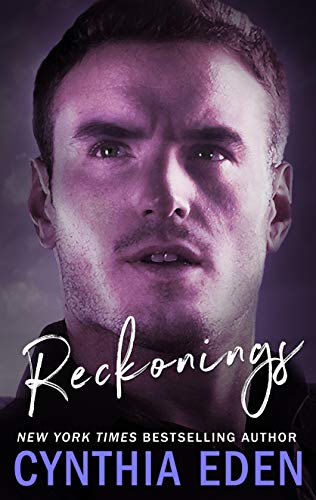
Reckonings (The Battling McGuire Boys Book 4)
Category: Buy a Kindle
About the Author Have you signed up for Cynthia's newsletter? When you sign up, you: Always know when Cynthia has a new book release Always know when Cynthia has a new book release Get first looks at her book excerpts and teases Get first looks at her book excerpts and teases Learn about exclusive contests, giveaways, and free reads Learn about exclusive contests, giveaways, and free reads Ready to sign up? Just copy and paste this link in your browser: cynthiaeden.com/newsletter Are you following Cynthia? Be sure to click the "Follow" button at the top of this Amazon page. You can also find Cynthia at: Website: cynthiaeden.com Website: cynthiaeden.com Instagram: instagram.com/cynthiaedenauthor Instagram: instagram.com/cynthiaedenauthor Facebook: facebook.com/cynthiaedenfanpage Facebook: facebook.com/cynthiaedenfanpage Twitter: twitter.com/cynthiaeden Twitter: twitter.com/cynthiaeden Excerpt. Everyone loved a good wedding. Or at least, people were supposed to love a wedding. And the wedding that she'd just watched had certainly been incredible. The bride, Ava McGuire, had been glowing as she took the hand of her husband, Mark Montgomery. The guests had erupted into cheers when the couple was pronounced man and wife. Shouts and whistles had filled the air when the two kissed.Yes, everyone was supposed to love a wedding.But Jamie Myers had spent the past hour wishing she could slip away from the crowd. Wishing she could pretty much be anywhere else. Sure, she liked both Ava and Mark. They were great people. It was just…the crowd. All the noise. The voices. The people. And seeing what I'll never have. The big family. The ease, the comfort that came from that connection. It was too much. Because Jamie stared at all of them, and she remembered what she'd lost."Time to throw the bouquet!"Jamie flinched. Scarlett McGuire had shouted the announcement as she strode past Jamie, and now she was flashing a rather wicked grin her way, as if she realized Jamie would rather walk through hell than make a grab for that bouquet. Of all the women at that wedding reception, Scarlett probably knew Jamie the best. So she knows this is when I'll run. Jamie tried to inch away, but a swarm of other women and a cloud of perfume surrounded her. She was pushed forward. Pushed up closer to the bride. No, no, no! She threw up her hands, trying to knock the bouquet away when it actually came right at her.Jamie thought she heard a sharp bark of male laughter, and she realized that she'd squeezed her eyes shut. Jamie cracked open one eye just in time to see the bouquet bounce off her hand and f ly toward one of the bridesmaids. The woman let out a shriek of joy and fist-pumped like a football player who'd just crossed into the end zone.Jamie felt a surge of relief. The crowd thinned. It was finally late enough for her to leave the party and head back to the safety of her little house and—"I've never seen anyone actually hit a bouquet away quite like that," a deep, dark male voice drawled. "Got to say, it was impressive. I bet you would make one hell of a volleyball player."Her gaze slid to the left, and she found trouble. Right there. The tall, broad-shouldered man with the thick, dark hair and the glinting green eyes… Oh, yes, he was definitely trouble.He was also one of the bride's brothers.Davis McGuire lifted one brow as he stared at her. His hair was a bit darker than Ava's, and while Ava was a beautiful woman… Davis was one dangerous-looking man. His face was hard angles—high cheekbones, a square jaw. In the time that she'd been in Texas, Jamie wasn't sure she'd ever seen the guy smile. He just oozed a brooding intensity. An intensity that frightened her. Because I've seen trouble like him before. And she still had the scars from that encounter.But when she gazed at Davis, Jamie didn't feel afraid. She felt oddly…good. Right. He's here now. Such a strange thought to have. One that didn't really make sense to her.The bride and groom rushed away in a hail of laughter and well wishes. Jamie waved to them, caught for a moment by the joy that she could see on Ava's face. Ava had certainly lived through her own hell—she deserved every bit of the happiness that she had. Don't we all deserve to be happy? And then…the bride and groom were gone. Riding off to their happy-ever-after ending.Some people actually got those.Others didn't. Others got nightmares. Jamie shivered.Davis stepped closer to her. "I'm guessing it's safe to say that you're not real interested in getting married right now.""I. It's very safe to say that." Her words trembled. She hated that sign of weakness. She straightened her shoulders and stretched her spine. Even in the heels, she only stood at about five feet six inches tall, so she was nowhere close to Davis's towering height. At least six foot three. Maybe more. His head cocked as he studied her. "You look…very, very nice tonight, Doc." Male appreciation lit his gaze as it swept over her blue dress, a blue that she knew matched her eyes. "But I've got to say—" his gaze rose back to her face "—I'll never forget the way you handled that bouquet." And he smiled.An actual, serious smile.In that instant, his face went from dangerous to drop-dead gorgeous. She even thought that she saw a dimple wink in his cheek.Davis offered his arm to her. "Want to dance?"She'd met Davis shortly after moving to the area. His family owned the McGuire ranch, but the ranch itself only had a few horses on it. Jamie was a veterinarian, and she'd been called out a couple of times to check on those animals. She'd spoken briefly with Davis on each visit.Davis didn't have a passion for the ranch. Like his brothers, he spent most of his time working at McGuire Securities, a private investigation firm in Austin. She knew he was ex-military and she'd also heard rumors about him being an adrenaline junkie who thrived on the thrill of a dangerous hunt—"Jamie?" Davis murmured. "It wasn't a hard question. Do you want to dance?"Her gaze cut to the crowded dance floor. "There's…so many people out there." She shook her head and eased back a step. "I don't… Um, it's probably not a good idea. Not in that crush."Before she could turn and flee—and Jamie was giving a full-out run serious consideration—Davis caught her hand in his. At his touch, she stilled because she was pretty sure she felt a surge of heat snake from her fingers straight to her heart. Her breath caught, and her gaze shot up to meet his.He still had that faint smile on his face. "I don't like the crowds, either. But I do know a good dance spot. Come with me, and I'll show you."She shouldn't. Really.But she found herself walking with him. She hadn't taken a starlit stroll with a man in.Jamie's shoulders tensed, and she immediately shut down that thought. "I should go. I have calls in the morning and—""Are you afraid of me?" He'd already led her away from the crowd. They were out at the McGuire ranch because Ava had wanted her wedding to be there. She'd wanted to turn a place of tragedy into a place of joy again."Of course not." Jamie was very good at lying. Too good, most days. But when your life was a lie, you had to learn how to adapt quickly."Good." He kept walking, and he also kept his hold on her hand. A few moments later, they'd left the party behind and were beneath the tall branches of a tree that overlooked the lake on the ranch. The decorators had really gone above and beyond out there—they'd put up twinkling lights everywhere, and they looked like little stars nestled in the tree. The music drifted in the air, easily reaching them, as Davis turned and pulled her into his arms. "How about we dance right here?""I, um, don't think my heels were made to dance out there. It's—"He bent. His hand slid her shoe right off. Then his fingers were gently lifting her other ankle. Lightly rubbing the flesh. Making her breath catch. And just like that, her other high heel was gone, too."Better?"Her brows rose. "If dancing barefoot is better, then, yes." It was a good thing the night wasn't cold.He laughed, the sound a little rusty but oddly warming. He put her shoes down and wrapped his hands around her waist."Don't expect fancy moves," she told him. Once upon a time, she'd danced in ballrooms. She'd learned all the right steps to take. But that had been years ago, and she'd stayed as far from ballrooms as possible since then."I don't expect anything but for you to just let go. Relax with me a bit."Right. Because she was supposed to relax while Davis McGuire held her tightly. His body was so hard, muscled, against hers. His right hand held hers, cradling it lightly, and she could feel the edge of calluses on his fingers. Davis was a man used to hard work.Hard work and danger."You smell so sweet." His voice was even deeper. Rumbling. She could almost feel that voice inside her."It's, um, lavender. My body lotion." And that was so not a savvy, sophisticated thing to say back to him. But her sophisticated days were long gone. Not that she'd really had them, anyway. But every part of the life she'd led was gone.He pulled her even closer. "I like your hair down. Usually, you keep it in that little twist at your nape. I didn't even realize how long it was."And she hadn't even realized he'd noticed her hair. Davis hadn't seemed to pay her that much attention when she visited the ranch to tend to his animals. Sure, he'd been there each time she'd come out, and that was a little surprising since she knew he worked so much in Austin, but—"You're a million miles away," Davis said.Jamie shook her head. "No, I'm right here." She'd put her head on his chest. It had seemed so natural to do that. The music was soft, romantic, and their bodies were swaying together. She wasn't nervous. Wasn't scared. She was just. Almost happy."If I said I wanted to kiss you… " Davis murmured, "would you tell me to go to hell or.?"She tensed. "Do you want to kiss me?""You're a beautiful woman, Doc. Don't sound so surprised. I know there are plenty of men who have wanted to kiss you."She stopped the swaying of her body and eased back, but didn't lose her hold on him. She liked touching him. Odd, when she made a point not to get physically close to too many people. "I'm not talking about plenty of men right now. I'm talking about you."His eyes gleamed. "You're a direct woman. I like that. I don't have time for lies and tricks." Too bad. I'm all about lies. "You're a man with secrets," she threw right back. "So don't give me that line. Everyone is more than they appear to be. We all wear masks for the world to see."His hold tightened on her waist. "You keep surprising me. Not many people can do that."The heat from his body was wrapping around her. Tempting her to get closer to him again. To put her head back on him, to let go, just for a little while."I do want to kiss you," Davis said. He seemed to be staring at her mouth, and, nervously, she wet her lips. "I've wanted that for a very long time. Probably since the first day I met you."Was he serious? Or just trying to charm her into bed?"But what do you want, Jamie?"Ah, now he'd just called her Jamie and not "Doc" like he often did. She'd rather grown used to hearing his drawl when he used that little nickname. And what do I want? She stared up at him and knew that—for an instant—she'd like to let go of her fear. To just feel. To just get lost in a man's arms and in his kiss. It would be wonderful to act like any other woman. To simply let go. Do it. Davis McGuire was one of the good guys. He and his brothers helped people. They were all ex-military. Davis was a former SEAL. Tough, but good. True hero material. Sure, the things he'd done might scare her because she realized the guy knew how to fight hard and dirty but. He won't hurt me. If there was any man she could trust, it should be him. But you trusted the wrong man before. His head lowered toward hers. "One kiss."One. One sounded fair. Or maybe that was just the champagne talking. She found herself leaning up on her tiptoes. Clutching his shoulders. Their lips were almost touching.Maybe it was a mistake. Maybe she'd already let things go too far. But. One kiss. What could it hurt?Jamie opened her mouth. Her lips pressed to his.One kiss.It should have been gentle. It should have been light. It shouldn't have wrecked her world. Passion like that wasn't real. It was in movies. It was— Consuming. His arms wrapped around her as he brought her even closer. His tongue thrust past her lips, and he kissed her deep. Kissed her hard. Kissed her as if he'd been desperate to taste her for so long.And she kissed him the same way. As if a flood of need had just erupted within her—and it had. Passion burned, and she couldn't get close enough to him. Couldn't touch him enough. She knew desire, she'd certainly felt it before. This was different. This was.Jamie kept kissing him. She stopped thinking and she just felt. The hunt was oyer. It had been such a very long hunt. So many miles. So many years. She'd run from him. Hurt him. Lied to him.But he'd found her. He'd found his Jamie again. And it was finally time to claim her once more.He stared at her little house. So very far removed from the home where she'd lived when she was his. The stars glittered behind the house. There were no nearby neighbors. No one to watch out for Jamie.No one to hear her scream.He smiled. Would she be scared when she saw him again? Or happy? Probably both. After all, Jamie had been bad, so he'd have to punish her. At first.But he loved her. She loved him. That was what mattered most.He headed toward her door. This was the first time he'd gone so close to the house. Because it's time to have my Jamie again. His gaze flickered down, and he saw the welcome mat. So warm with the spray of flowers across the top. So Jamie. His head tilted back and he gazed at the wind chime that hung near her front door. His fingers lifted and brushed against that chime, sending a light peel of music drifting in the air. Then he reached for the door. Locked, of course, because Jamie was the careful sort. Quickly, he glanced under the welcome mat, hoping she'd left a key out for him. Not there.Like that was supposed to stop him.He walked around her house. Found a nice, easy-to-reach window. He grabbed a rock and threw it right through that glass. The window shattered—And an alarm split the air. What the hell? A dog started barking, snarling from inside the house, and he saw a very sharp pair of teeth lunge toward the broken glass, as if the beast were trying to get out of that window and come after him.He hated dogs. Jamie knew that.Damn her.Backing away now because he knew the alarm would mean the arrival of cops, he kept his eyes on that growling animal. The alarm and the dog…they wouldn't stop him. Nothing would stop him, not now. His plans had been put in careful motion. He'd be back. He'd get his Jamie again.He'd searched long and hard for her, and she would not get away from him again. He'd see her dead first.
Features: Suspicions abound in the beloved fourth book in | New York Times | bestselling author Cynthia Eden’s The Battling McGuire Boys series, which was originally published by Harlequin Intrigue in 2015. | Dr. Jamie Myers has tried outrunning her past, but now someone is stalking her, leaving her deadly messages. Once, she’d trusted the wrong man. So how can she rely on Davis McGuire, the fiercely handsome ex-SEAL she’s hired as a bodyguard? And how can she ignore the way his hands-on attention excites her? One of McGuire Securities’ best, Davis wants to protect the sexy doc 24/7 | and | play by the rules. But as Jamie’s stalker grows bolder, Davis’s desire grows stronger. Soon he’s breaking all his rules—so he can uncover Jamie’s secrets in order to protect her…and discover the key to her heart.